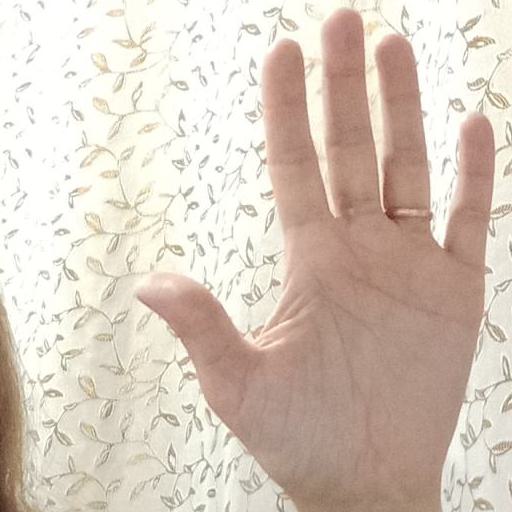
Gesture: palm